Magnus Lund

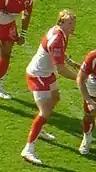
Lund playing for Biarritz

He was called up to the England squad for the 2008 Six Nations Championship.